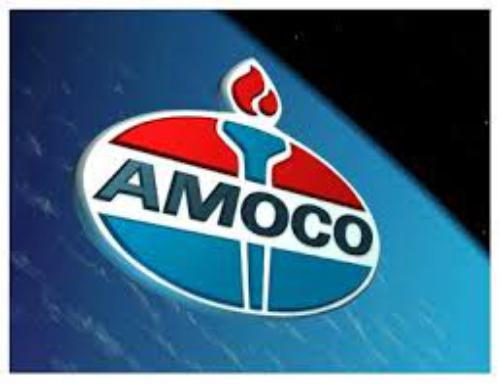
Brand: Amoco
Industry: Others